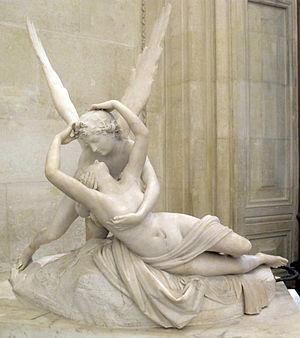
La Villa Carlotta est un palais néo-classique de la fin du XVIIᵉ siècle, un parc botanique de style jardin à l'italienne de 7 hectares, et un musée d'art, de Tremezzo en Lombardie, au bord du lac de Côme en Italie. Considérée comme l'une des plus somptueuses villas de la visite du lac, elle est ouverte au tourisme de mars à octobre.
Le département des sculptures est un des huit départements du musée du Louvre. Il abrite une des plus importantes collections de sculptures au monde, et la plus riche collection d'œuvres françaises.